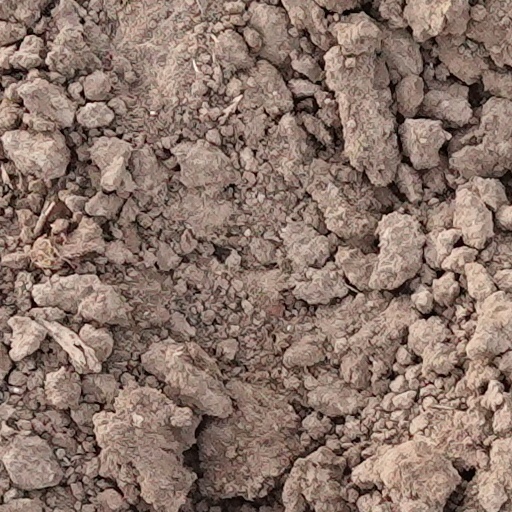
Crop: wheat